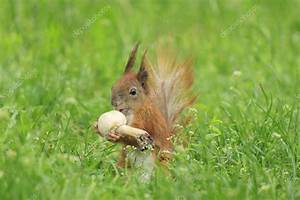
Label: squirrel